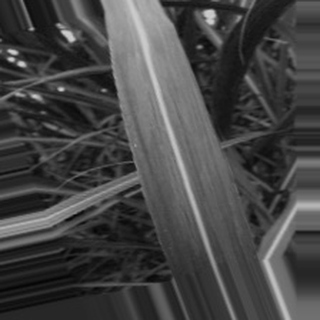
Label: sugarcane_bacterial_blight